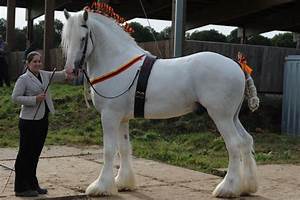
Label: horse